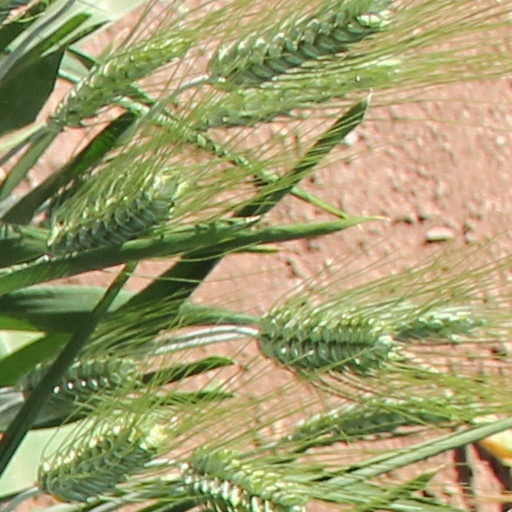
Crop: wheat